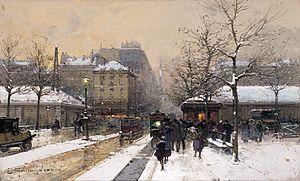
La porte de Montrouge est une porte de Paris, en France, située dans le 14ᵉ arrondissement.